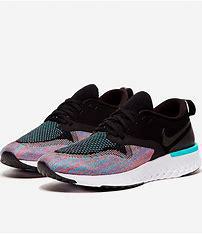
Brand: Nike
Model: Odyssey React Flyknit 2